Tao Ho

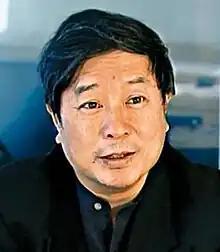

Tao Ho (17 July 1936 – 29 March 2019) was a Hong Kong architect best known for designing the Bauhinia emblem on the flag of Hong Kong.